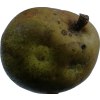
Label: pear